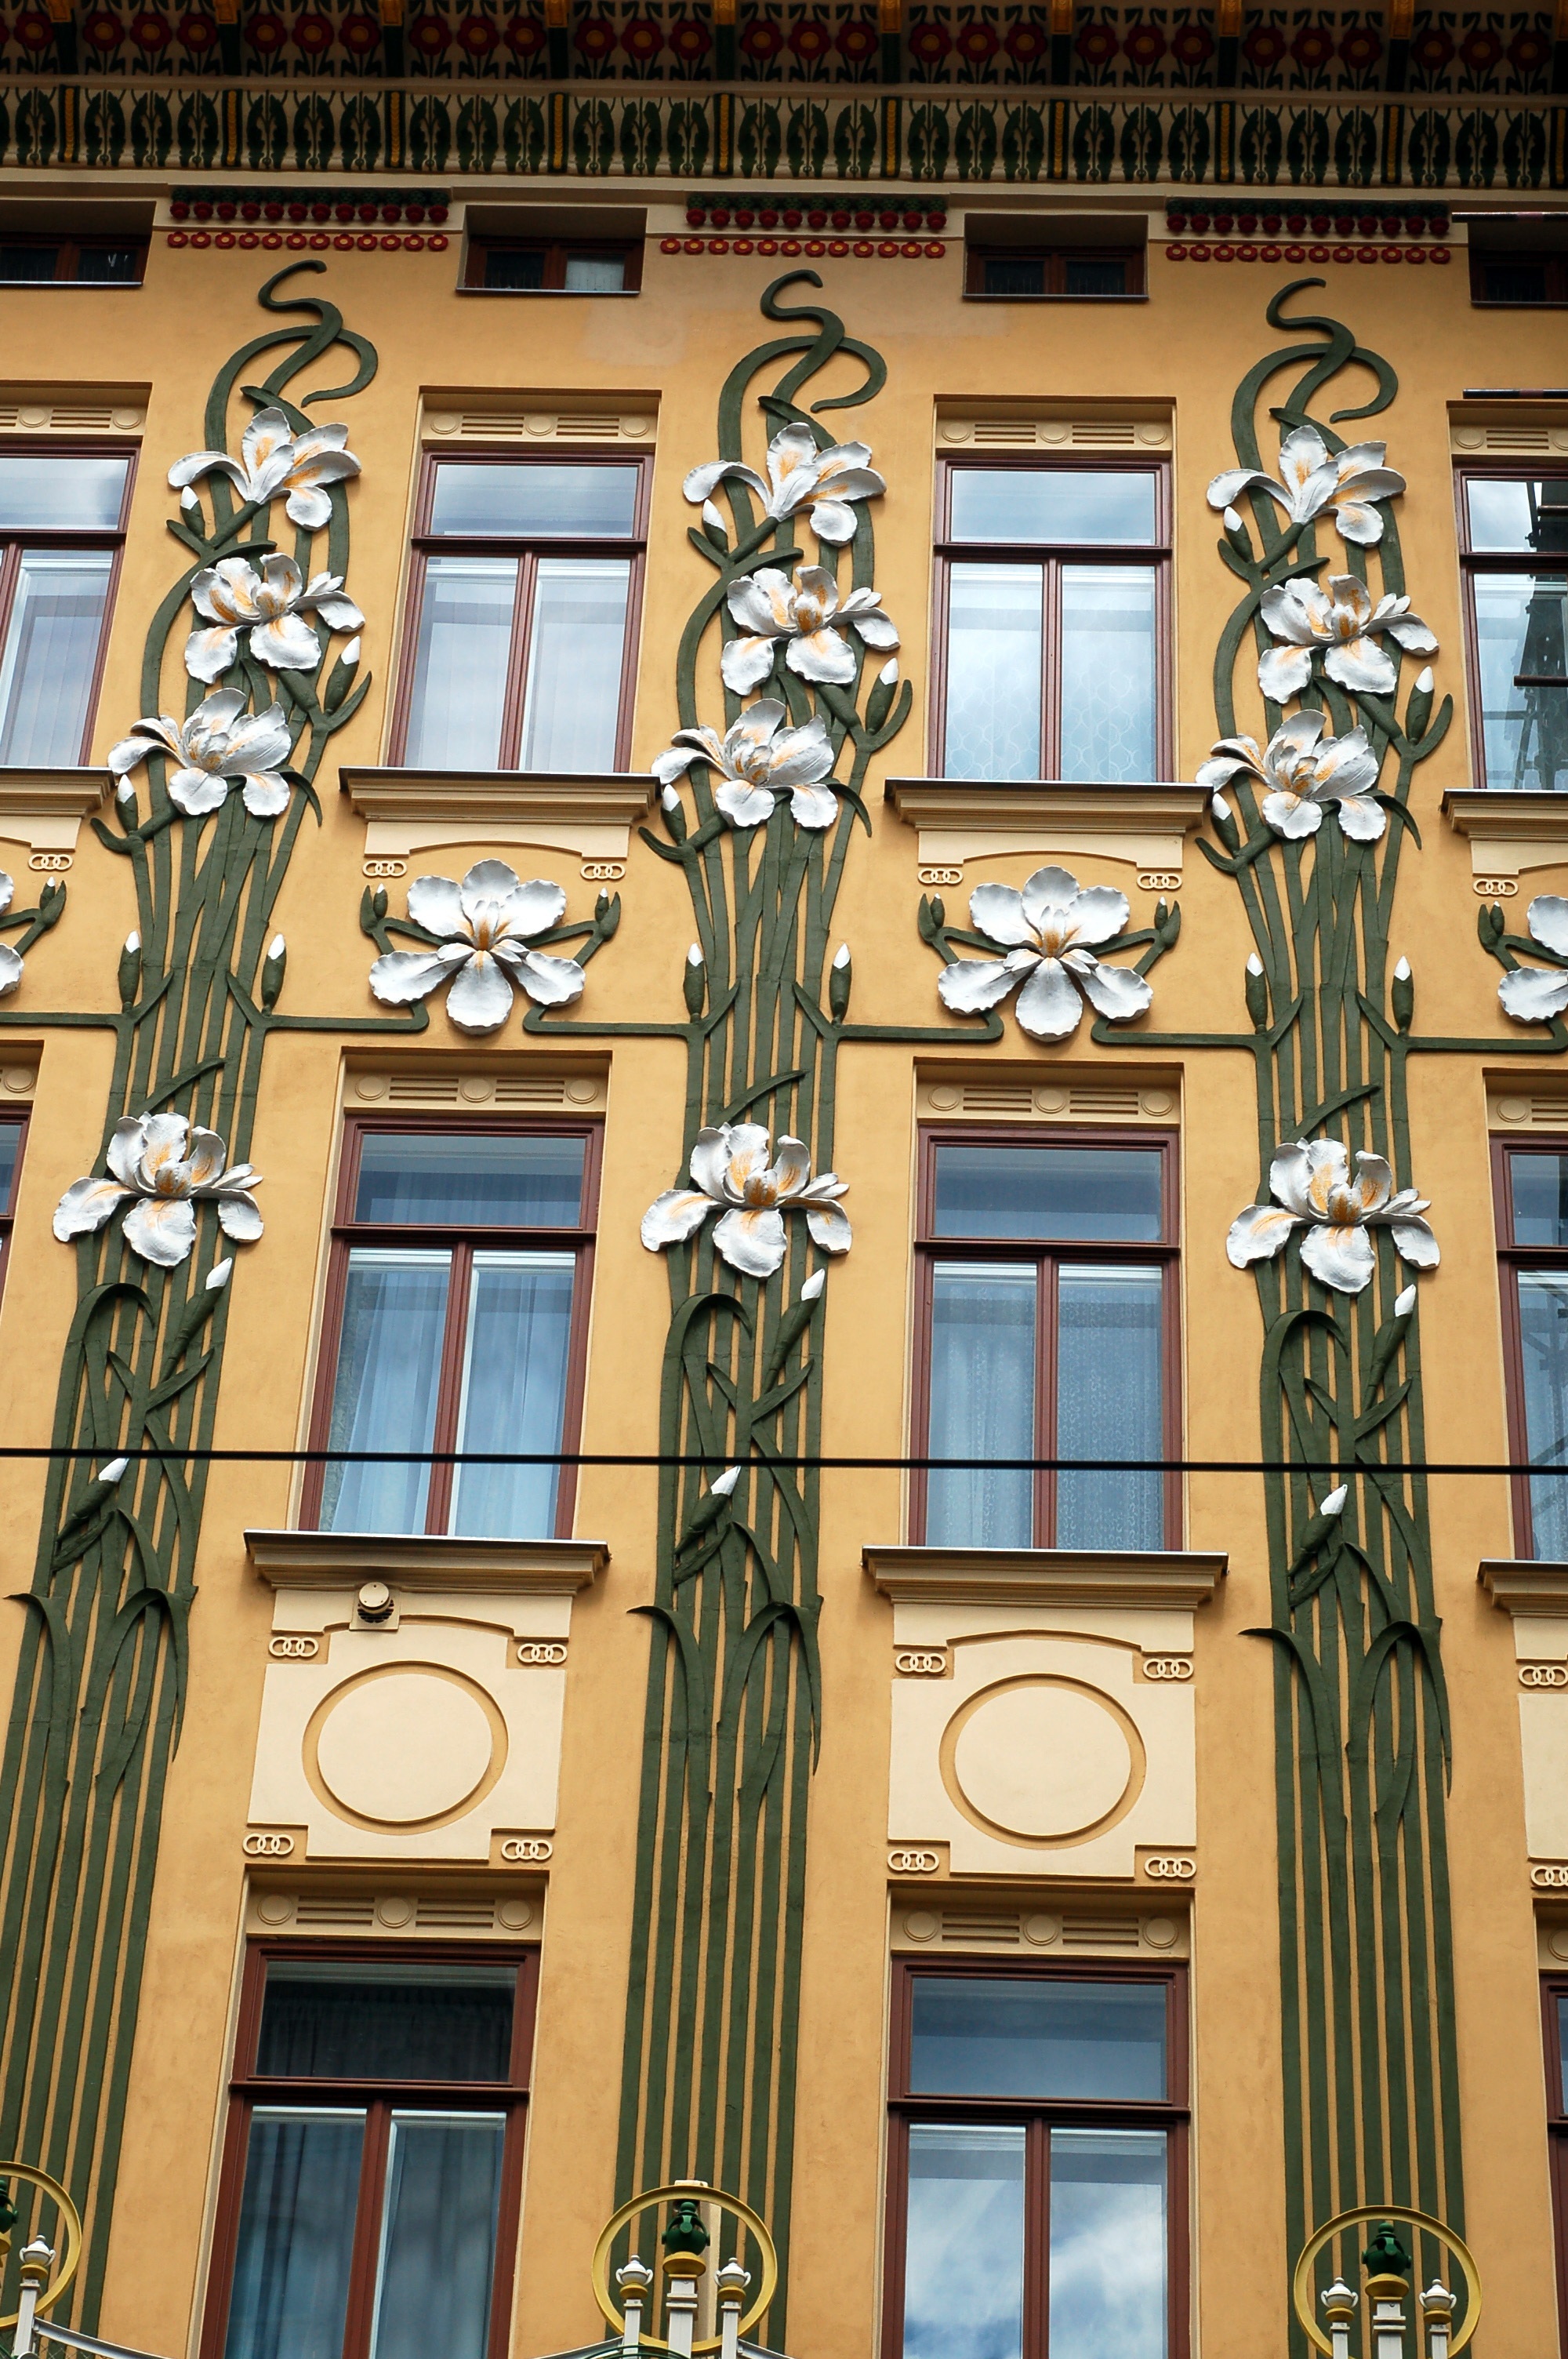
architecture, house, flower, window, building, monument, downtown, facade, painting, interior design, art, neighbourhood, urban area, brno czech republic